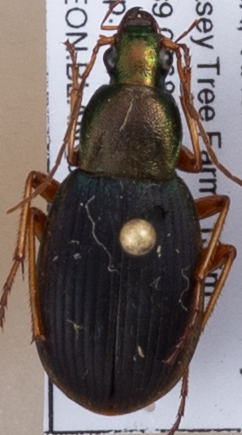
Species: Chlaenius aestivus
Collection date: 2018-05-08
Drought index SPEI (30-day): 0.302
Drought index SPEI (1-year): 0.17
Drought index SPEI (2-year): -0.212